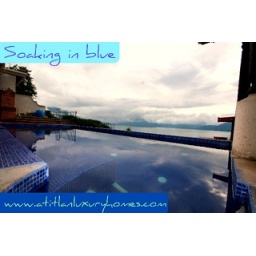
5 bedrooms luxury house with pool over looking lake Atitlan